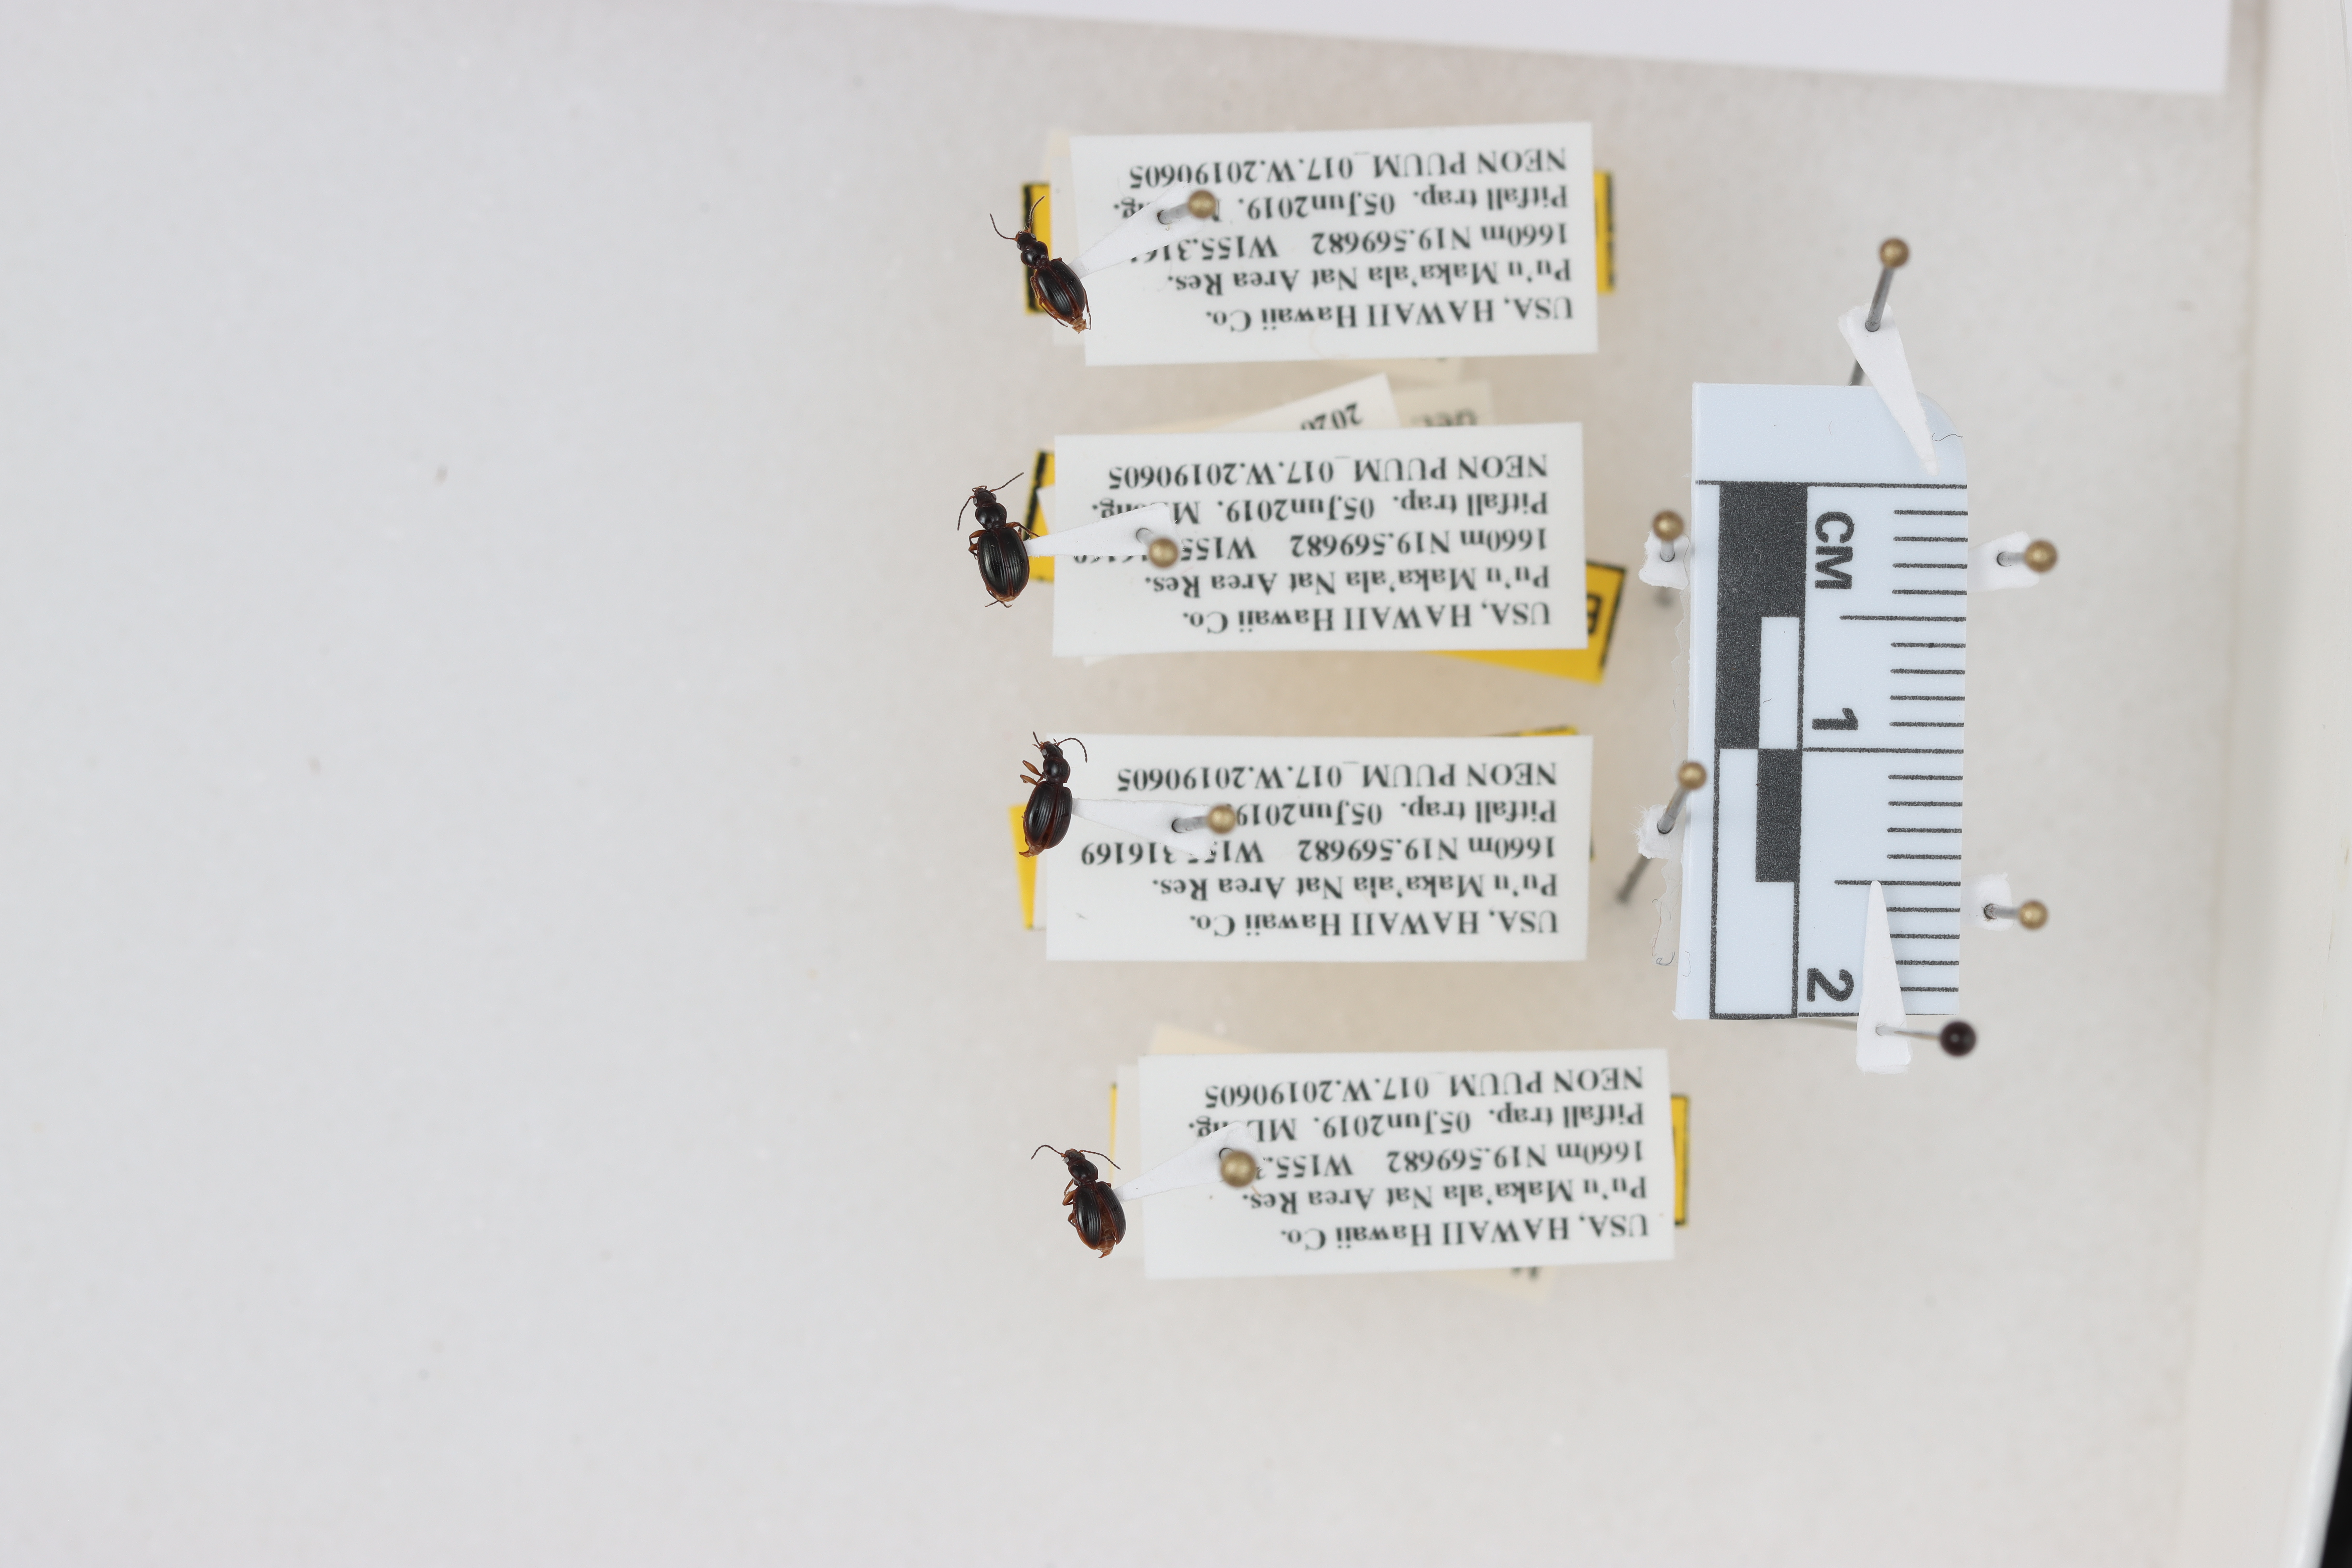
Beetle 1 — elytra length: 0.222 cm, elytra max width: 0.148 cm, basal pronotum width: 0.061 cm

Beetle 2 — elytra length: 0.257 cm, elytra max width: 0.187 cm, basal pronotum width: 0.07 cm

Beetle 3 — elytra length: 0.239 cm, elytra max width: 0.159 cm, basal pronotum width: 0.058 cm

Beetle 4 — elytra length: 0.245 cm, elytra max width: 0.151 cm, basal pronotum width: 0.055 cm